Musashimaru Kōyō

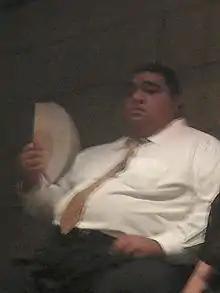
Musashimaru watching a sumo match in 2007

is an American-born Japanese-naturalized former professional sumo wrestler. He was born in American Samoa, before moving to Hawaii at the age of 10. At 18 he moved to Japan and made his professional sumo debut in 1989, reaching the top "makuuchi" division in 1991. After reaching the rank of "ōzeki" in 1994 his progress seemed to stall, but in 1999 he became only the second foreign-born wrestler in history to reach the sport's highest rank of "yokozuna". Musashimaru won over 700 top division bouts and took twelve top division tournament championships during his career. His sheer bulk combined with of height made him a formidable opponent, and he was remarkably consistent and injury-free for most of his career. An amiable personality, his fan base was helped by a surprising facial resemblance to Japanese warrior hero Saigō Takamori. After becoming a Japanese national in 1996 and retiring in 2003, he became an elder of the Japan Sumo Association and founded the Musashigawa stable in 2013.